Ford Fusion (Americas)

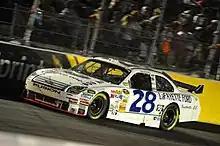
Travis Kvapil's Ford Fusion stock car at Darlington in 2008

All Fusions received new packages, new front and rear end styling, a new rotary-controlled automatic transmission, and two new trim levels of the gasoline-powered Fusion: the high-performance Sport, which marks the first time that a V6 engine has been installed into a second-generation Fusion, and the Platinum, which adds more luxury features onto the previously top-of-the-line Titanium trim level (the Platinum is also available for both the Fusion Hybrid and Fusion Energi models). Also new for 2017 on most Fusion models is Ford's new SYNC 3 infotainment system with Android Auto and Apple CarPlay compatibility, which replaces the MyFord Touch infotainment system that was offered on the 2016 Fusion.